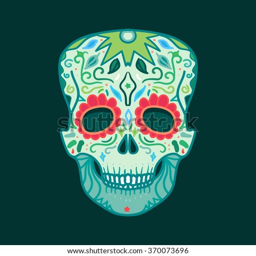
industry with ornament for print , sticker , wrap , poster and greeting .